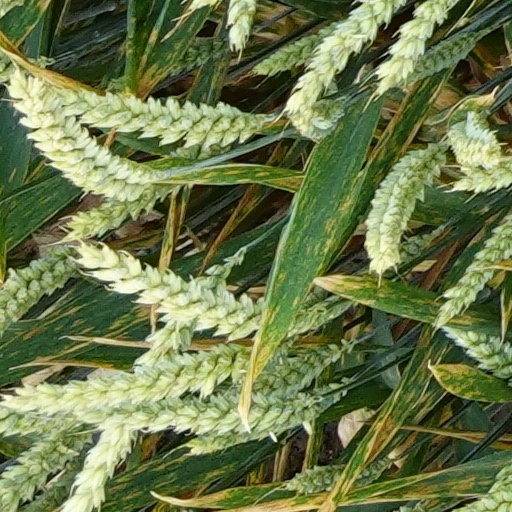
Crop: wheat